BAE Systems

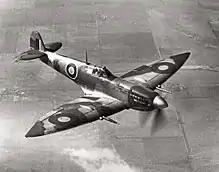
Supermarine, the manufacturer of the Spitfire, was a predecessor company of BAE Systems. It was purchased by Vickers-Armstrongs, which itself was merged into the British Aircraft Corporation in 1960.

British Aerospace bought Marconi Electronic Systems for £7.7 billion on 30 November 1999 and merged with it to form BAE Systems. The company is the successor to many of the most famous British aircraft, defence electronics and warship manufacturers. Predecessor companies built the Comet, the world's first commercial jet airliner; the Harrier "jump jet", the world's first operational vertical/short take-off and landing (VTOL) aircraft; the "groundbreaking" Blue Vixen radar carried by Sea Harrier FA2s and which formed the basis of the Eurofighter's CAPTOR radar; and co-produced the Concorde supersonic airliner with Aérospatiale.